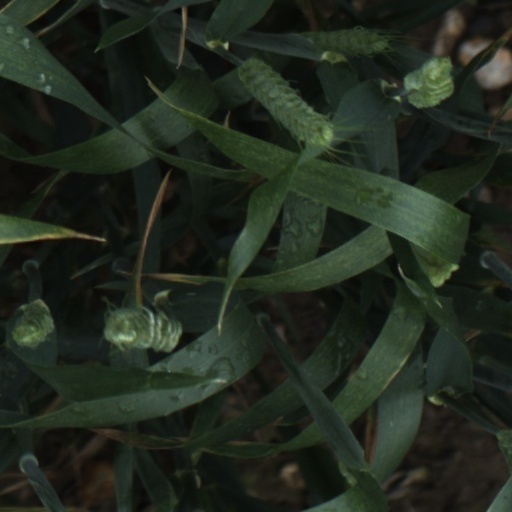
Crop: wheat